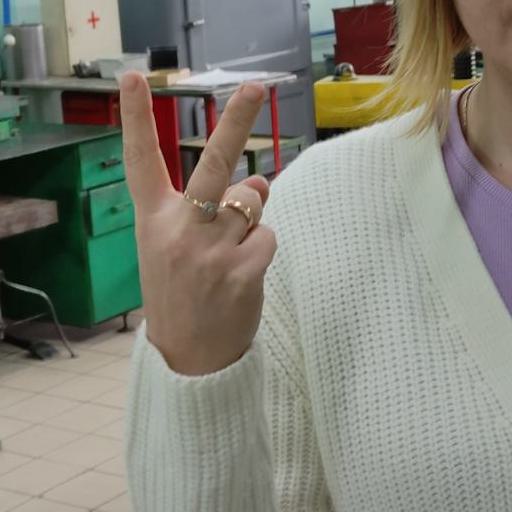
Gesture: peace_inverted